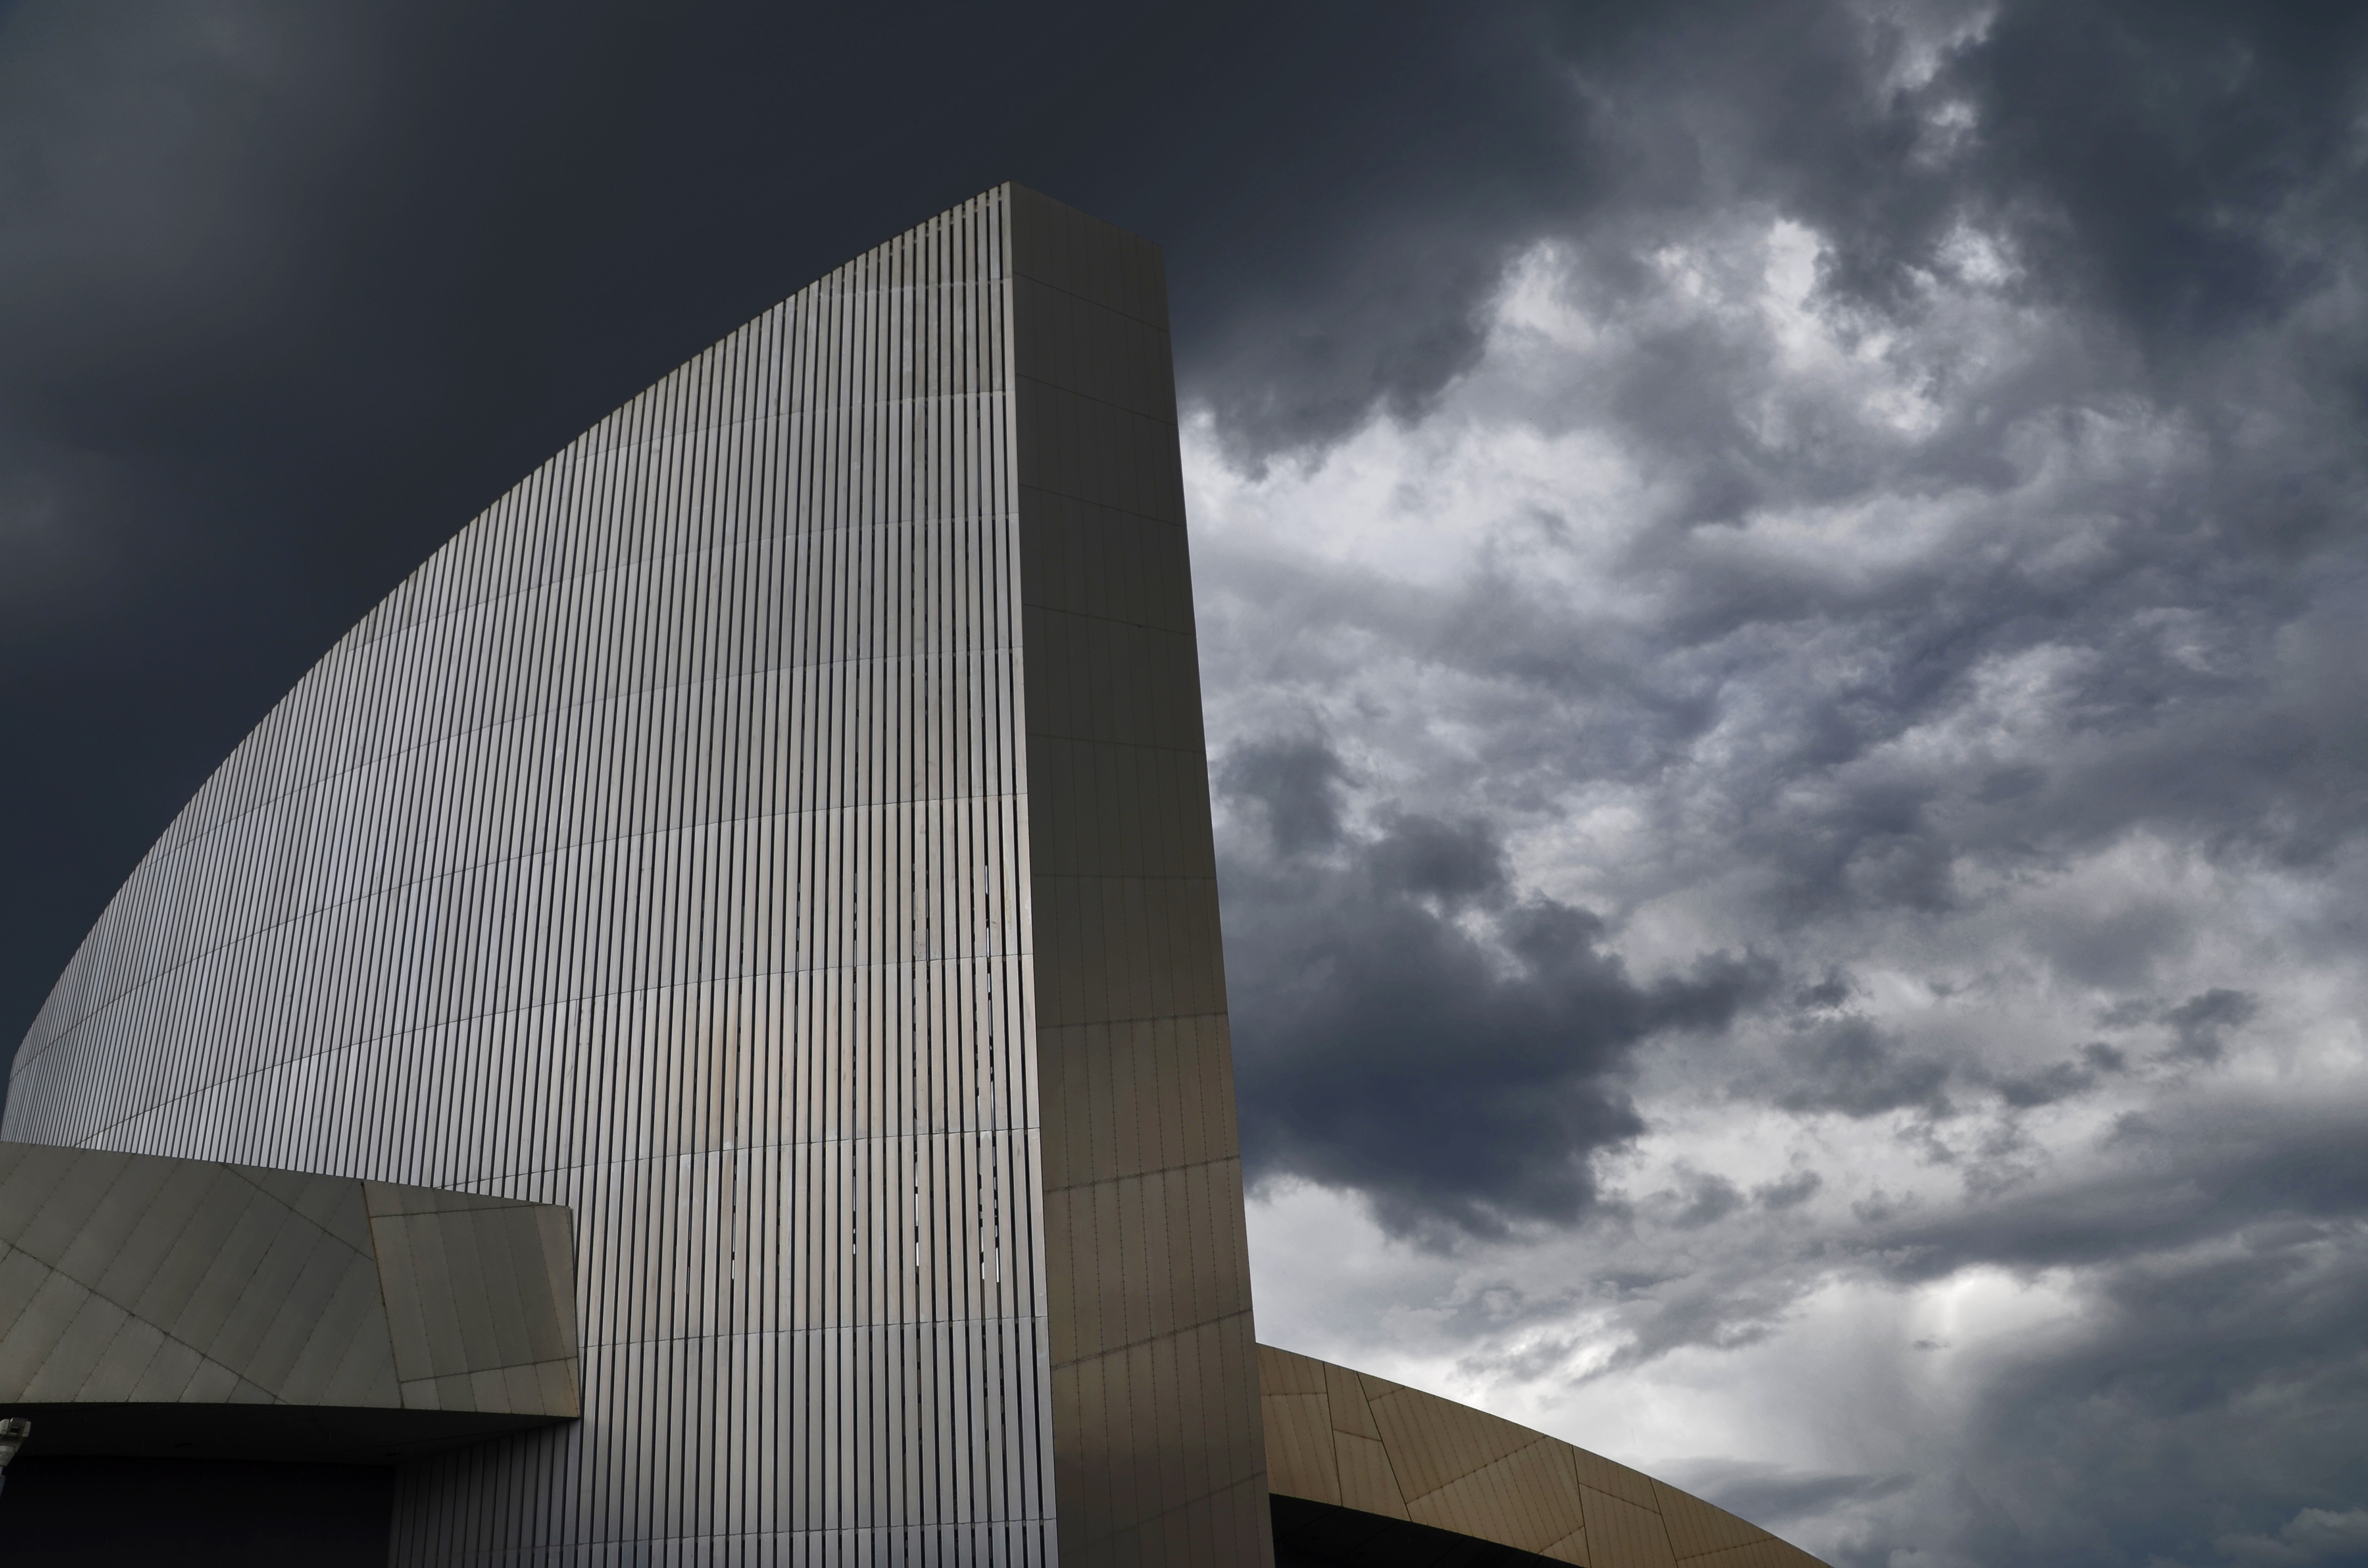
cloud, architecture, structure, sky, skyline, building, skyscraper, landmark, facade, tower block, lines, curves, symmetry, vertical, shape, dark clouds, atmosphere of earth